Bill Clinton

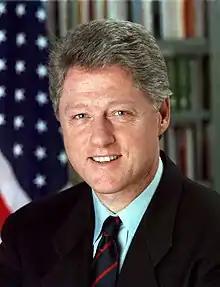
Official portrait, 1993

William Jefferson Clinton (né Blythe III; born August 19, 1946) is an American politician and lawyer who was the 42nd president of the United States from 1993 to 2001. A member of the Democratic Party, he previously served as the attorney general of Arkansas from 1977 to 1979 and as the governor of Arkansas from 1979 to 1981, and again from 1983 to 1992. His centrist "Third Way" political philosophy became known as Clintonism, which dominated his presidency and the succeeding decades of American history.